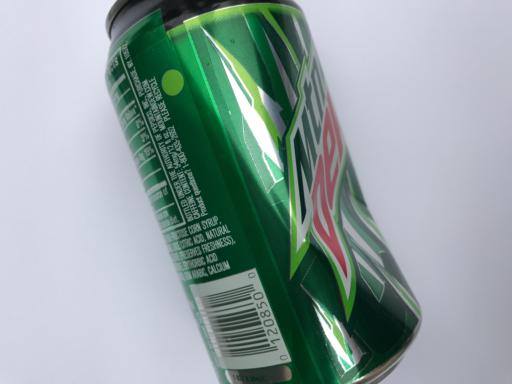
Label: metal